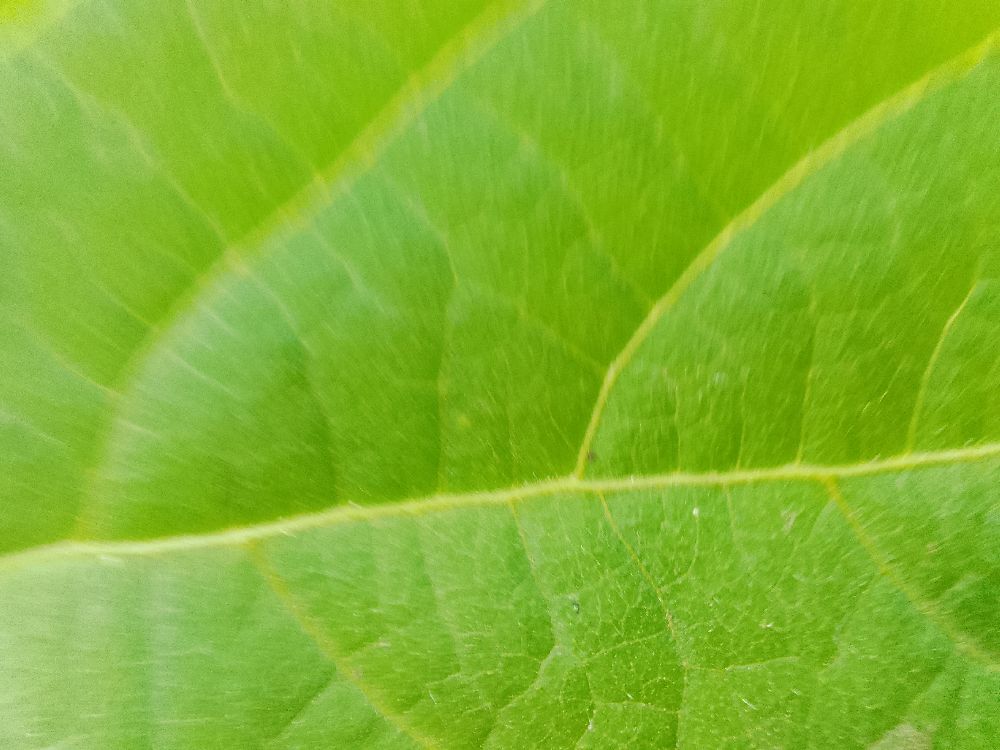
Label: healthy